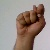
The image shows a hand gesture representing the letter 'T' in Indian Sign Language.